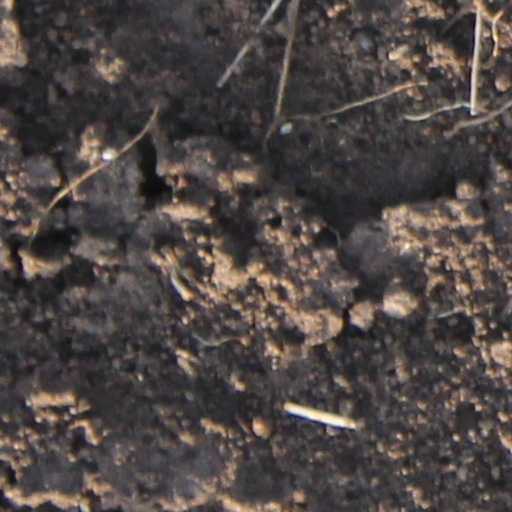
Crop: wheat